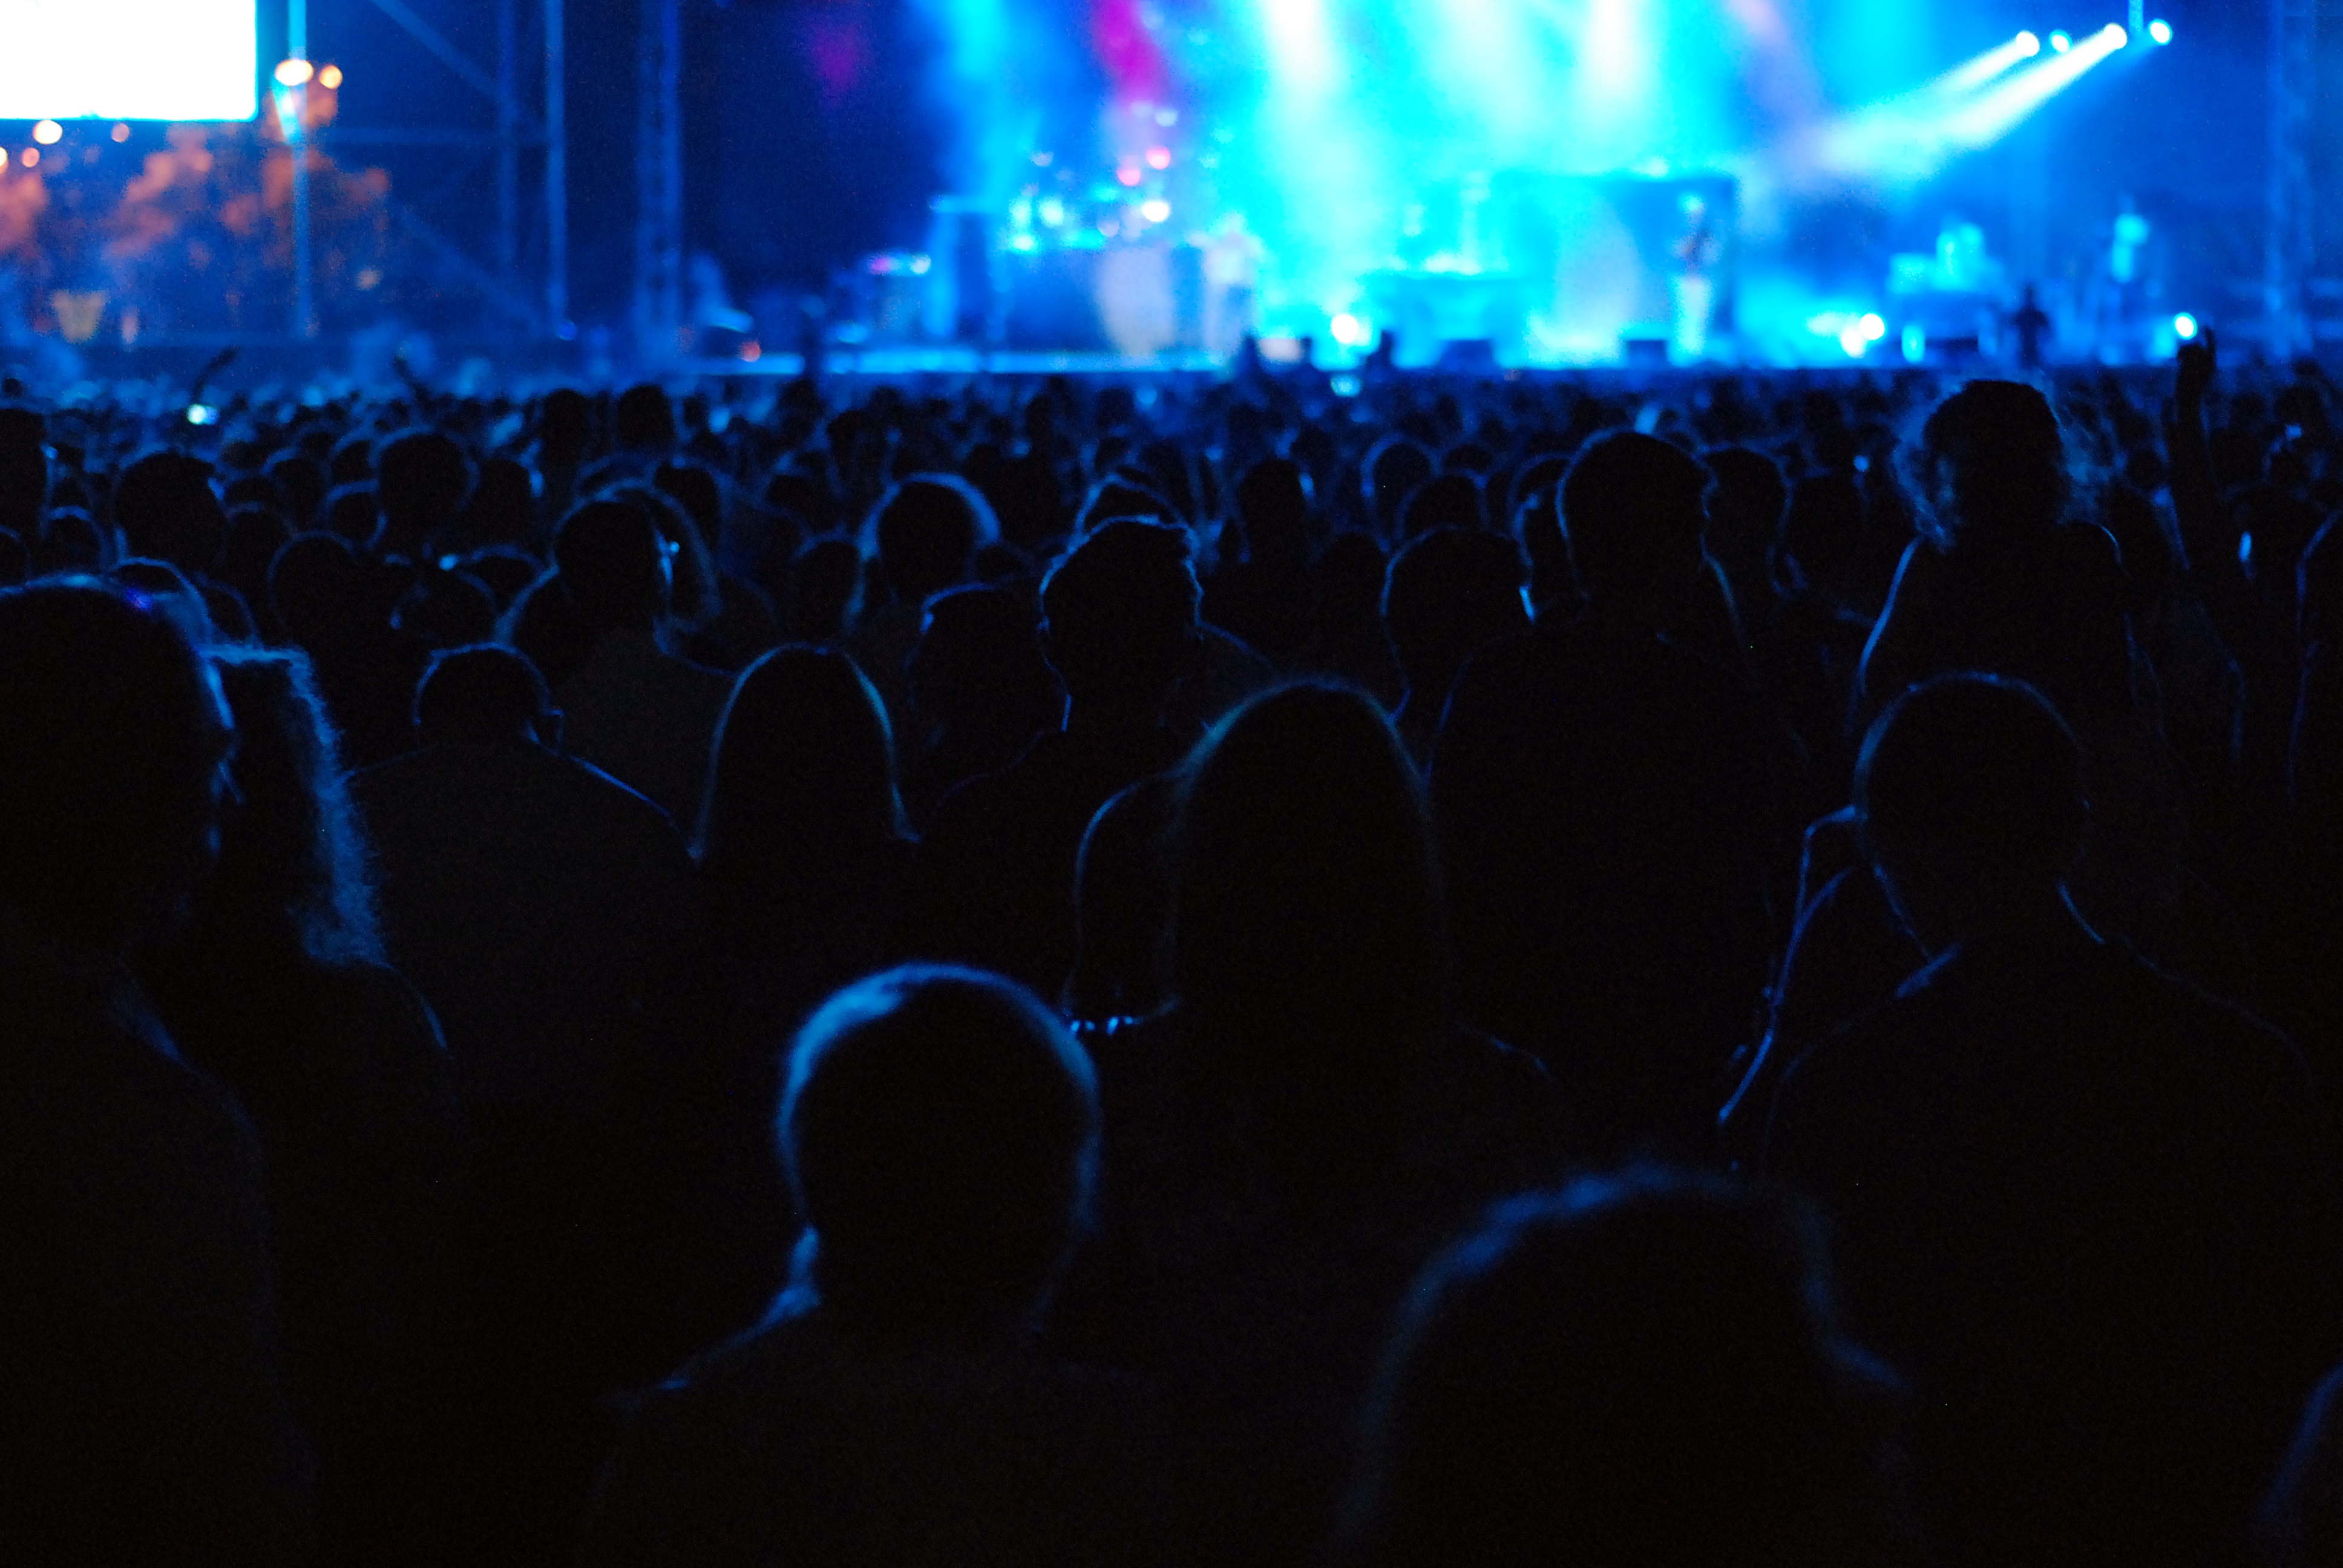
light, people, crowd, concert, audience, darkness, nightlife, blue, festival, stage, performance, party, rock concert